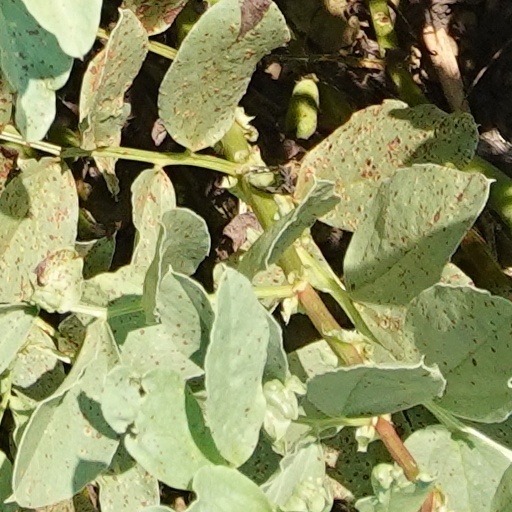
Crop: wheat